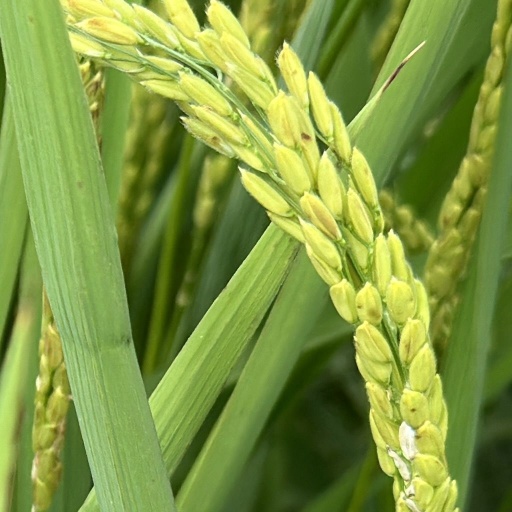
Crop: rice